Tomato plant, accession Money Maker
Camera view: horizontal (90 deg, fisheye); turntable rotation: 30 degrees
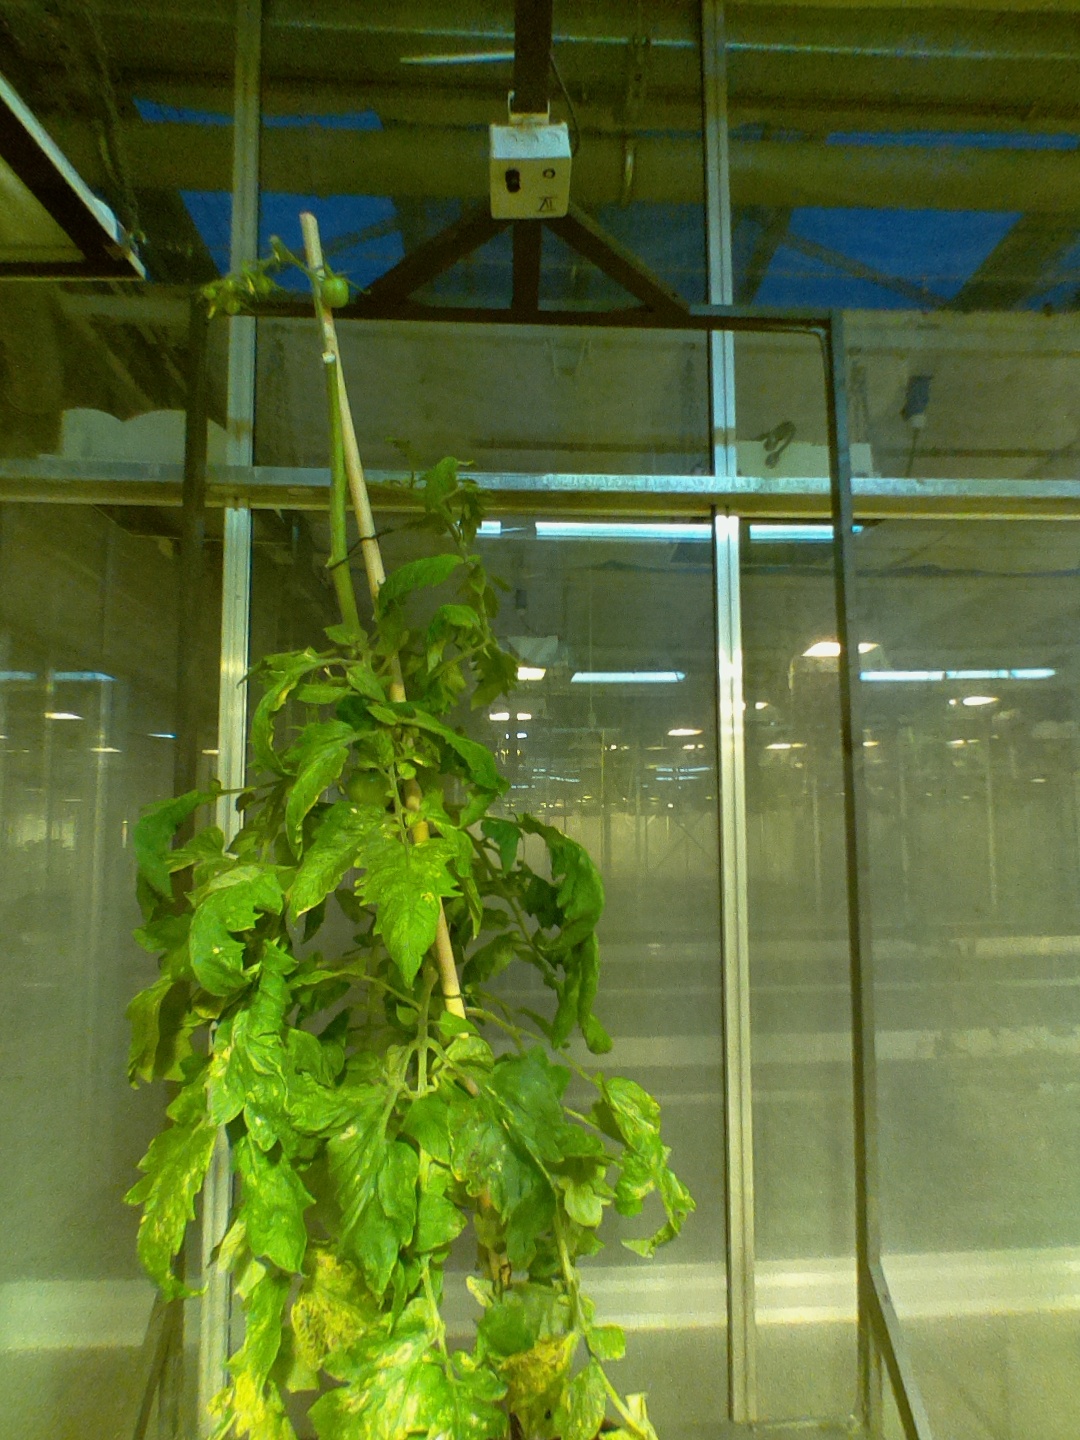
BBCH growth stage 77: 70%-80% of final fruit size